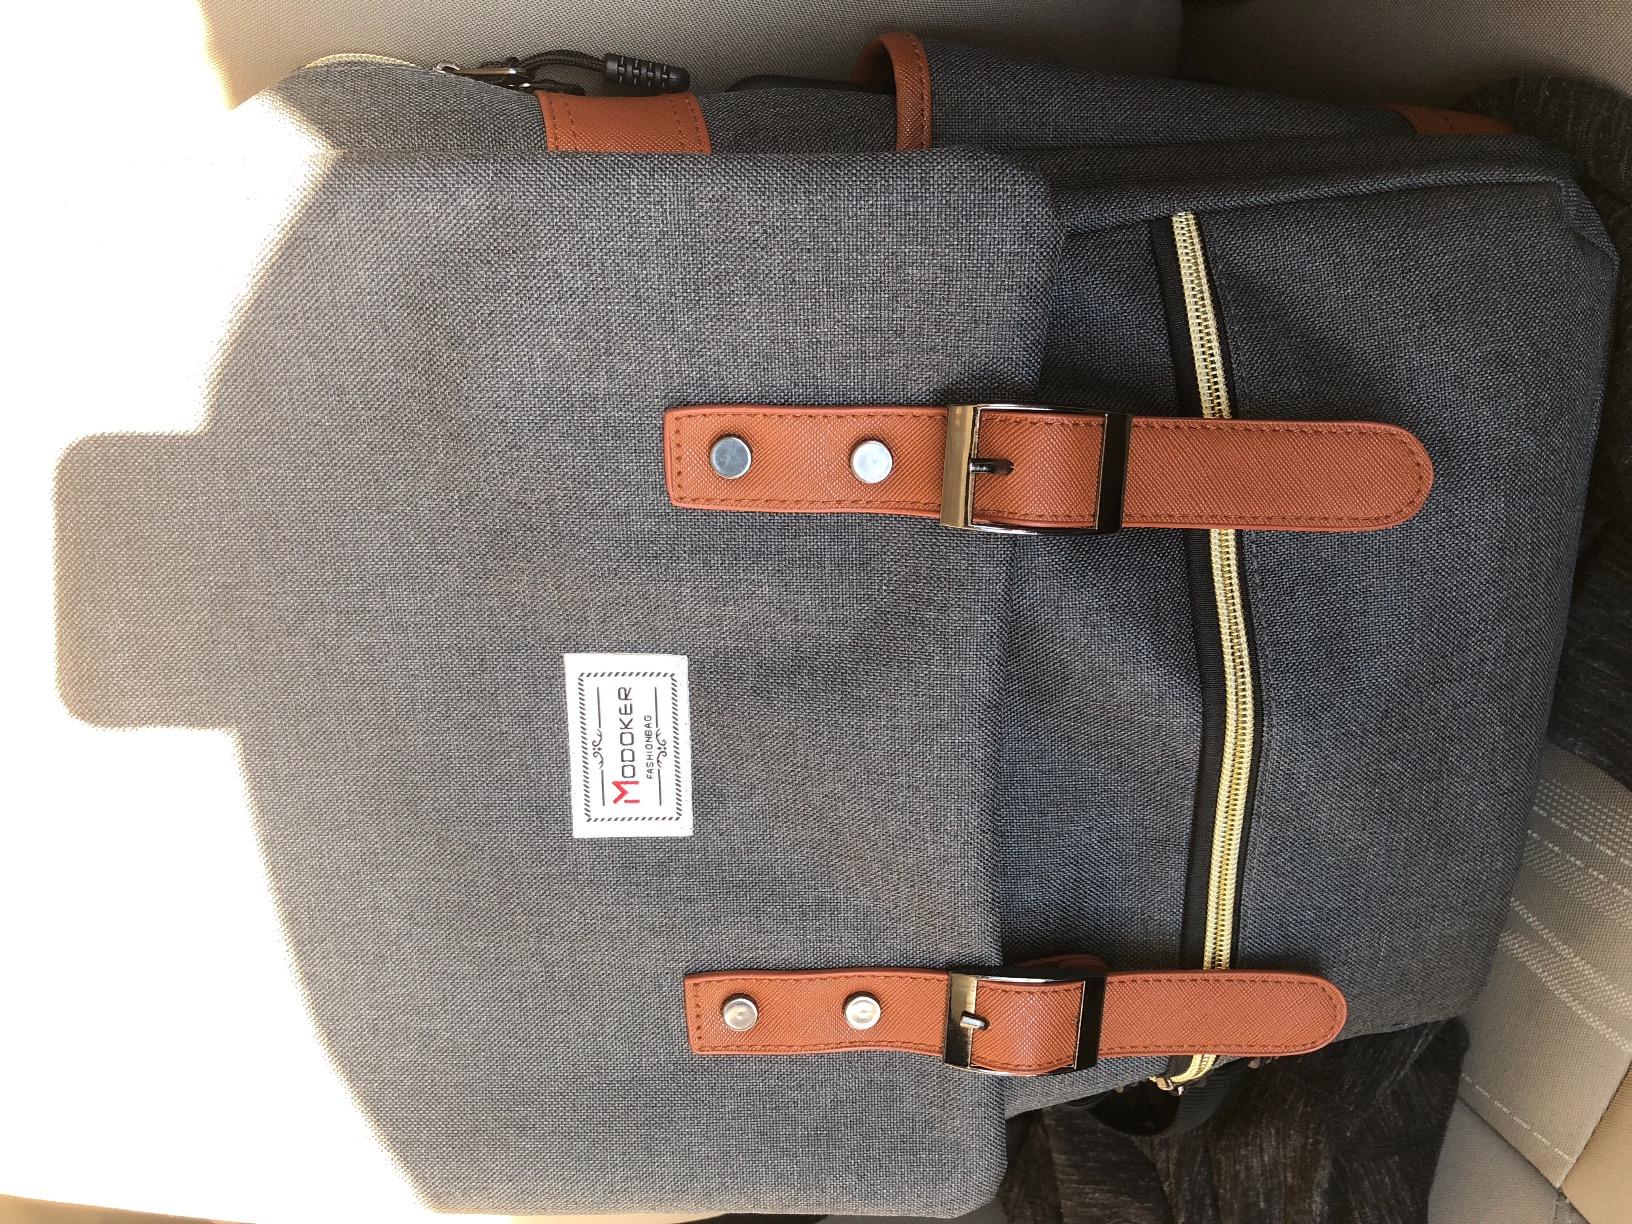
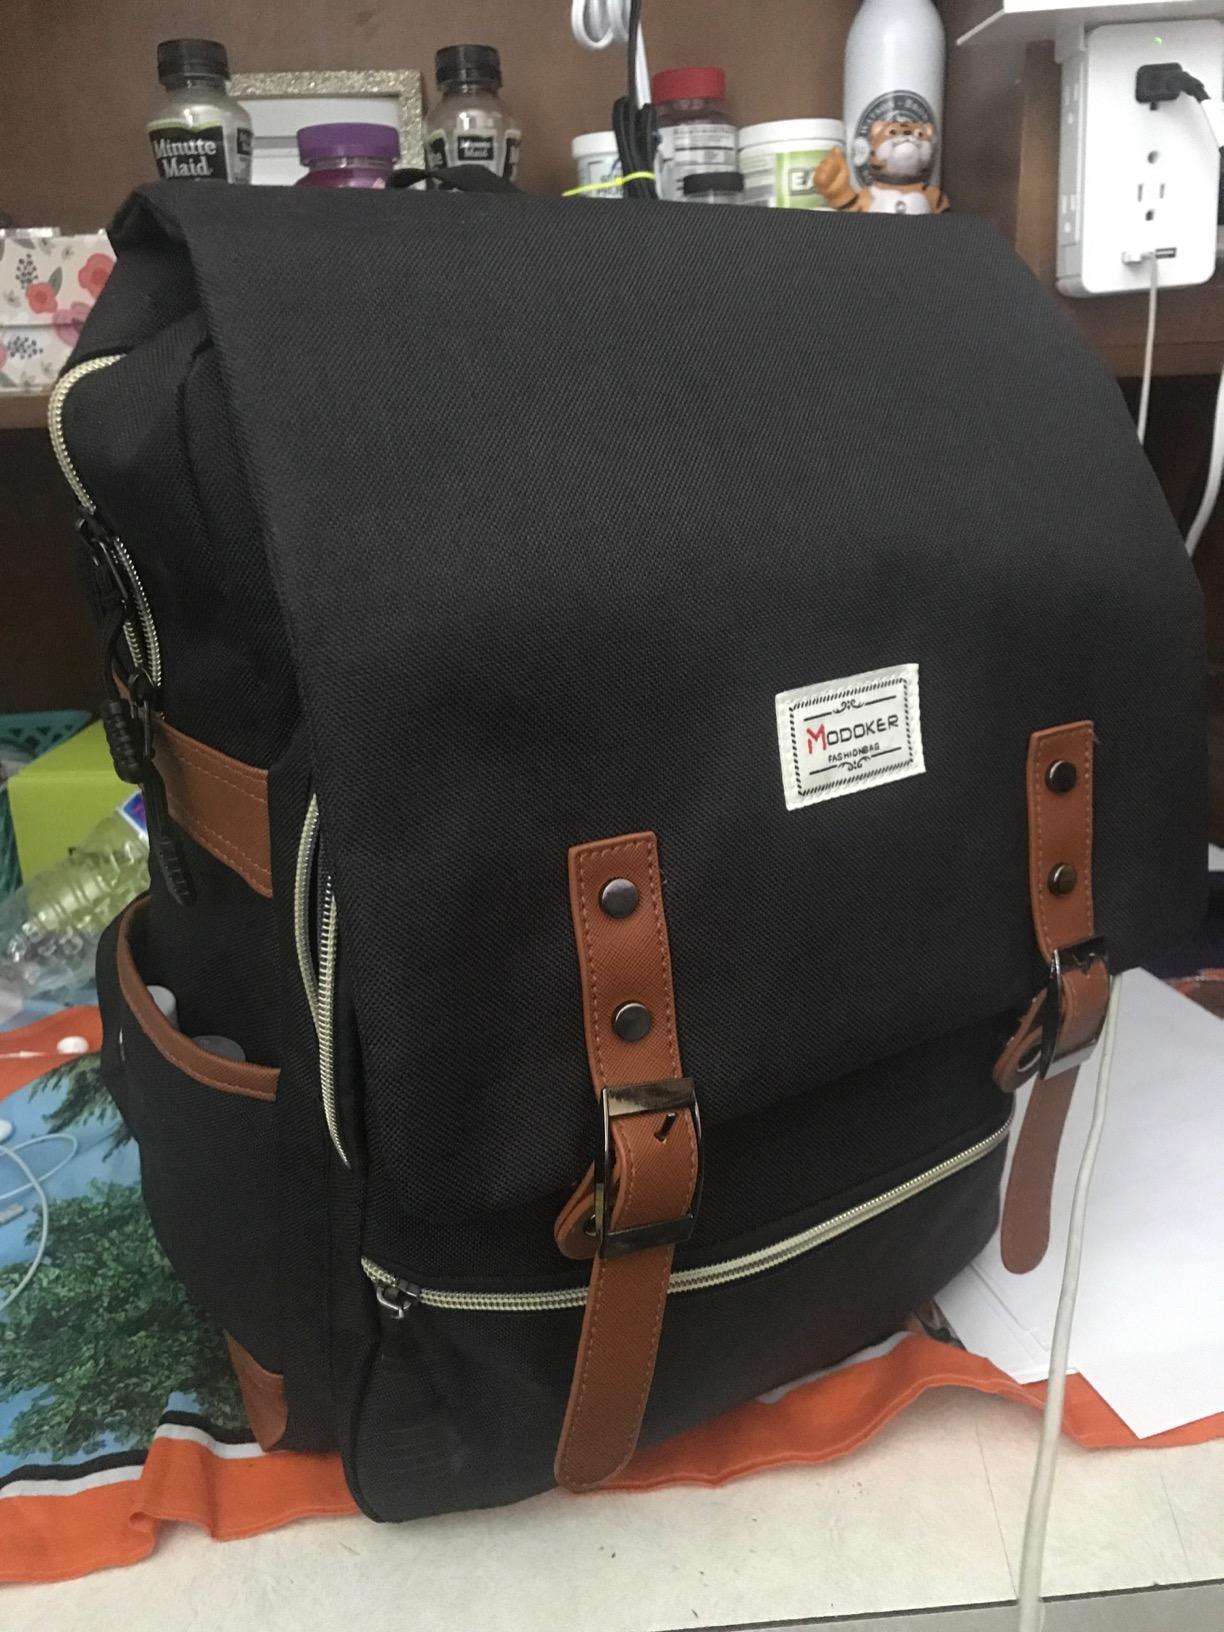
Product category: bag
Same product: no